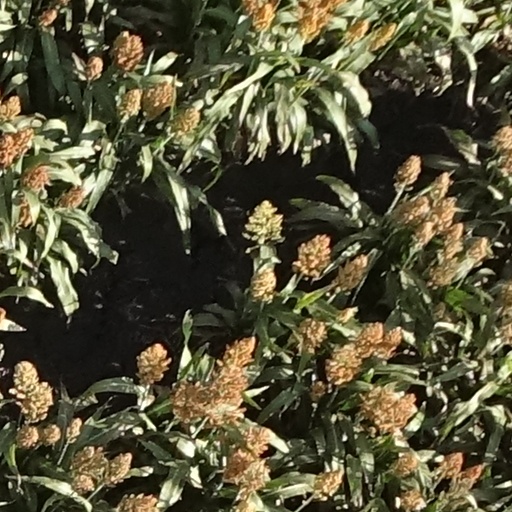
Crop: sorghum